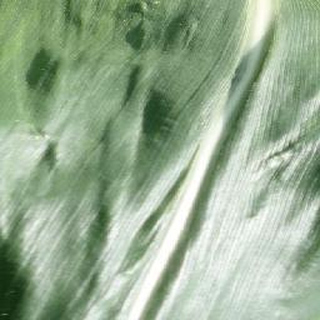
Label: healthy_corn